Cornish cuisine

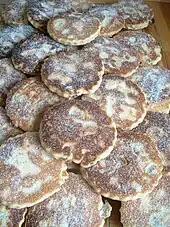
Heavy (hevva) cakes

In 2004 there were nearly 60 varieties of cheese produced in Cornwall, and Cornish cheeses have won many awards.